History of Speyer

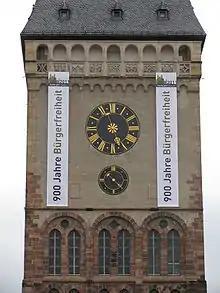
Speyer celebrating 900 years of civic freedom in 2011

On August 14, 1111, the day of his father's funeral in the Speyer cathedral, Henry V granted the city extraordinary privileges. Speyer became the first city in the Holy Roman Empire in which its citizens were granted personal freedoms as laid out in the "Great Freedom Charter". For Speyer this marked a big step in the development of becoming a free imperial city.